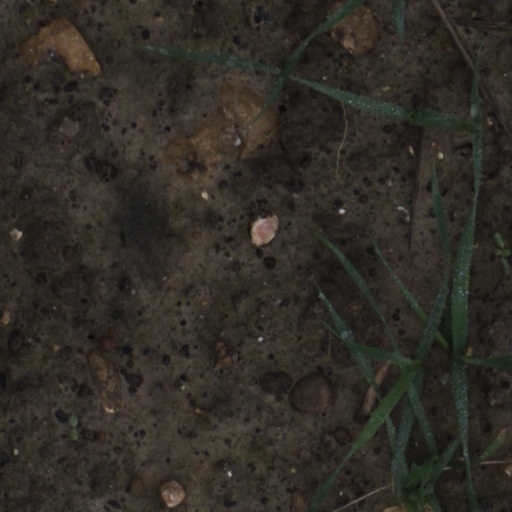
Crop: wheat